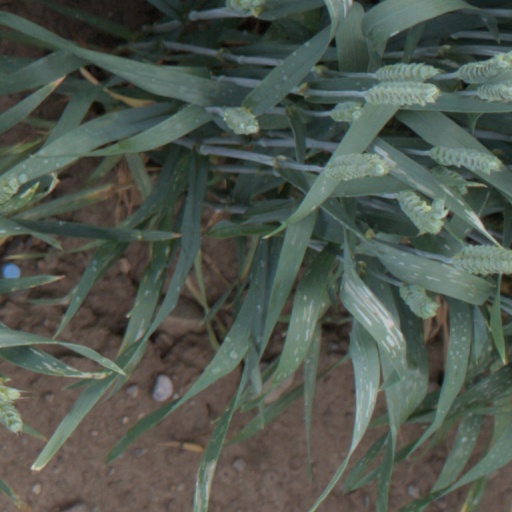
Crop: wheat